Fort Carillon

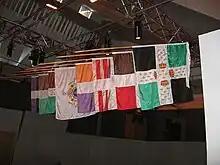
Regiment flags at Fort Carillon

The "troupes de la terre" were composed of professional soldiers of the French Army, sent from France to America, who were disciplined and well trained. At Fort Carillon in 1758, these troops were made up of the second battalions of seven regiments sent from different regions of France. The regiments represented in the garrison were those of La Reine (345 soldiers), Guyenne (470 soldiers), Berry (450 soldiers), Béarn (410 soldiers), La Sarre (460 soldiers), Royal Roussillon (480 soldiers), and Languedoc (426 soldiers). The Berry regiment also had a second battalion, but their numbers were not known.